Headquarters of the Polish National Radio Symphony Orchestra in Katowice

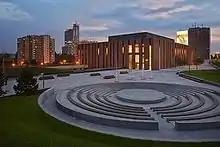
Building from the northeast, with the amphitheatre in the foreground

The new Polish National Radio Symphony Orchestra's headquarters addressed longstanding spatial limitations faced by the orchestra since its reactivation in 1945. Previously, the orchestra was based on one floor of the so-called at 2 , which lacked adequate concert and recording facilities. Discussions about building a new concert hall had persisted for years. In that venue, musicians struggled to hear each other due to the hall's design prioritizing audience acoustics over performers' needs. The orchestra's final performance at the former was held on 13 June 2013.